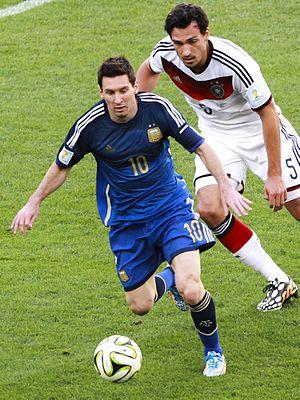
L’Argentine, en forme longue la République argentine, est un pays d’Amérique du Sud partageant ses frontières avec le Chili à l’ouest, la Bolivie et le Paraguay au nord, le Brésil et l’Uruguay au nord-est, enfin l’océan Atlantique à l'est et au sud. Son territoire américain continental couvre une grande partie du Cône Sud.
Les Italos-Argentins sont des Italiens qui ont émigré en Argentine.